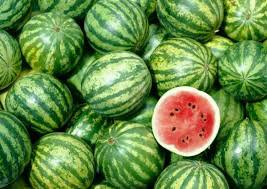
Label: Watermelon